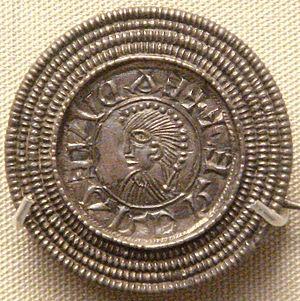
Édouard l'Ancien est roi des Anglo-Saxons de 899 à sa mort, le 17 juillet 924.